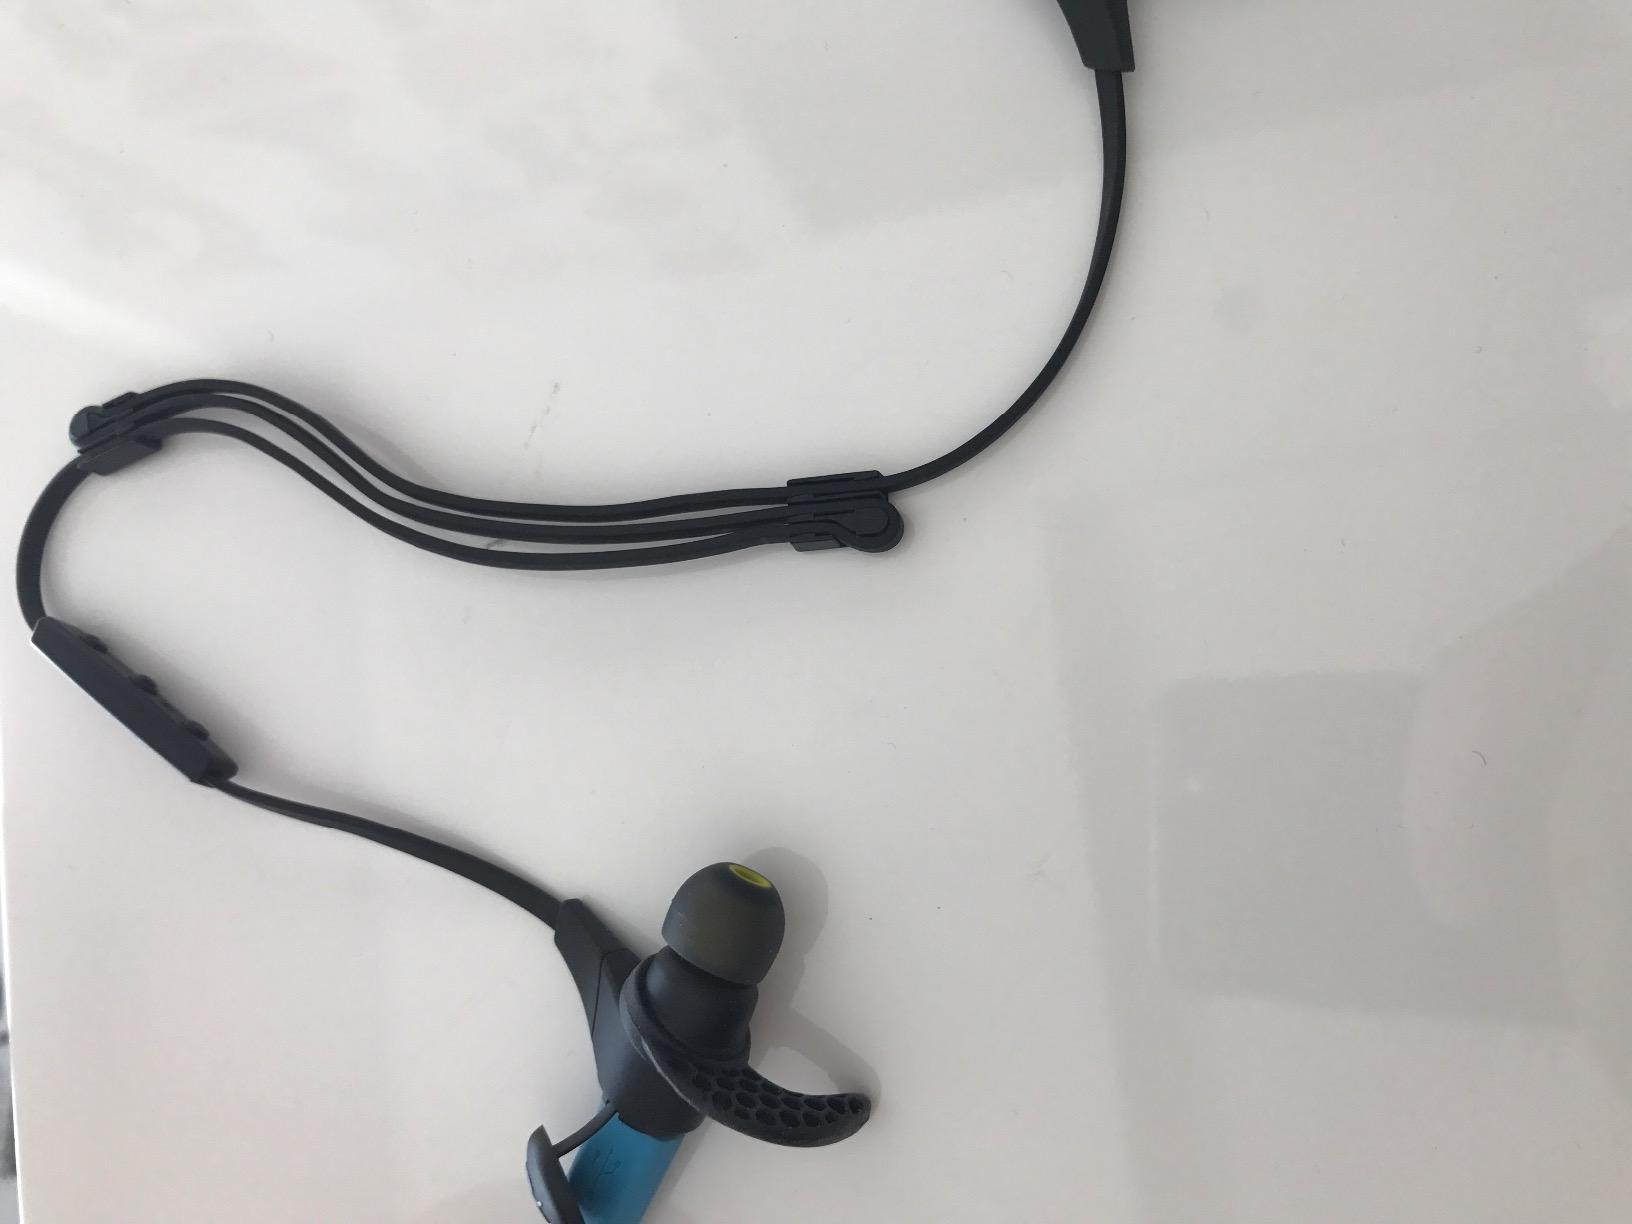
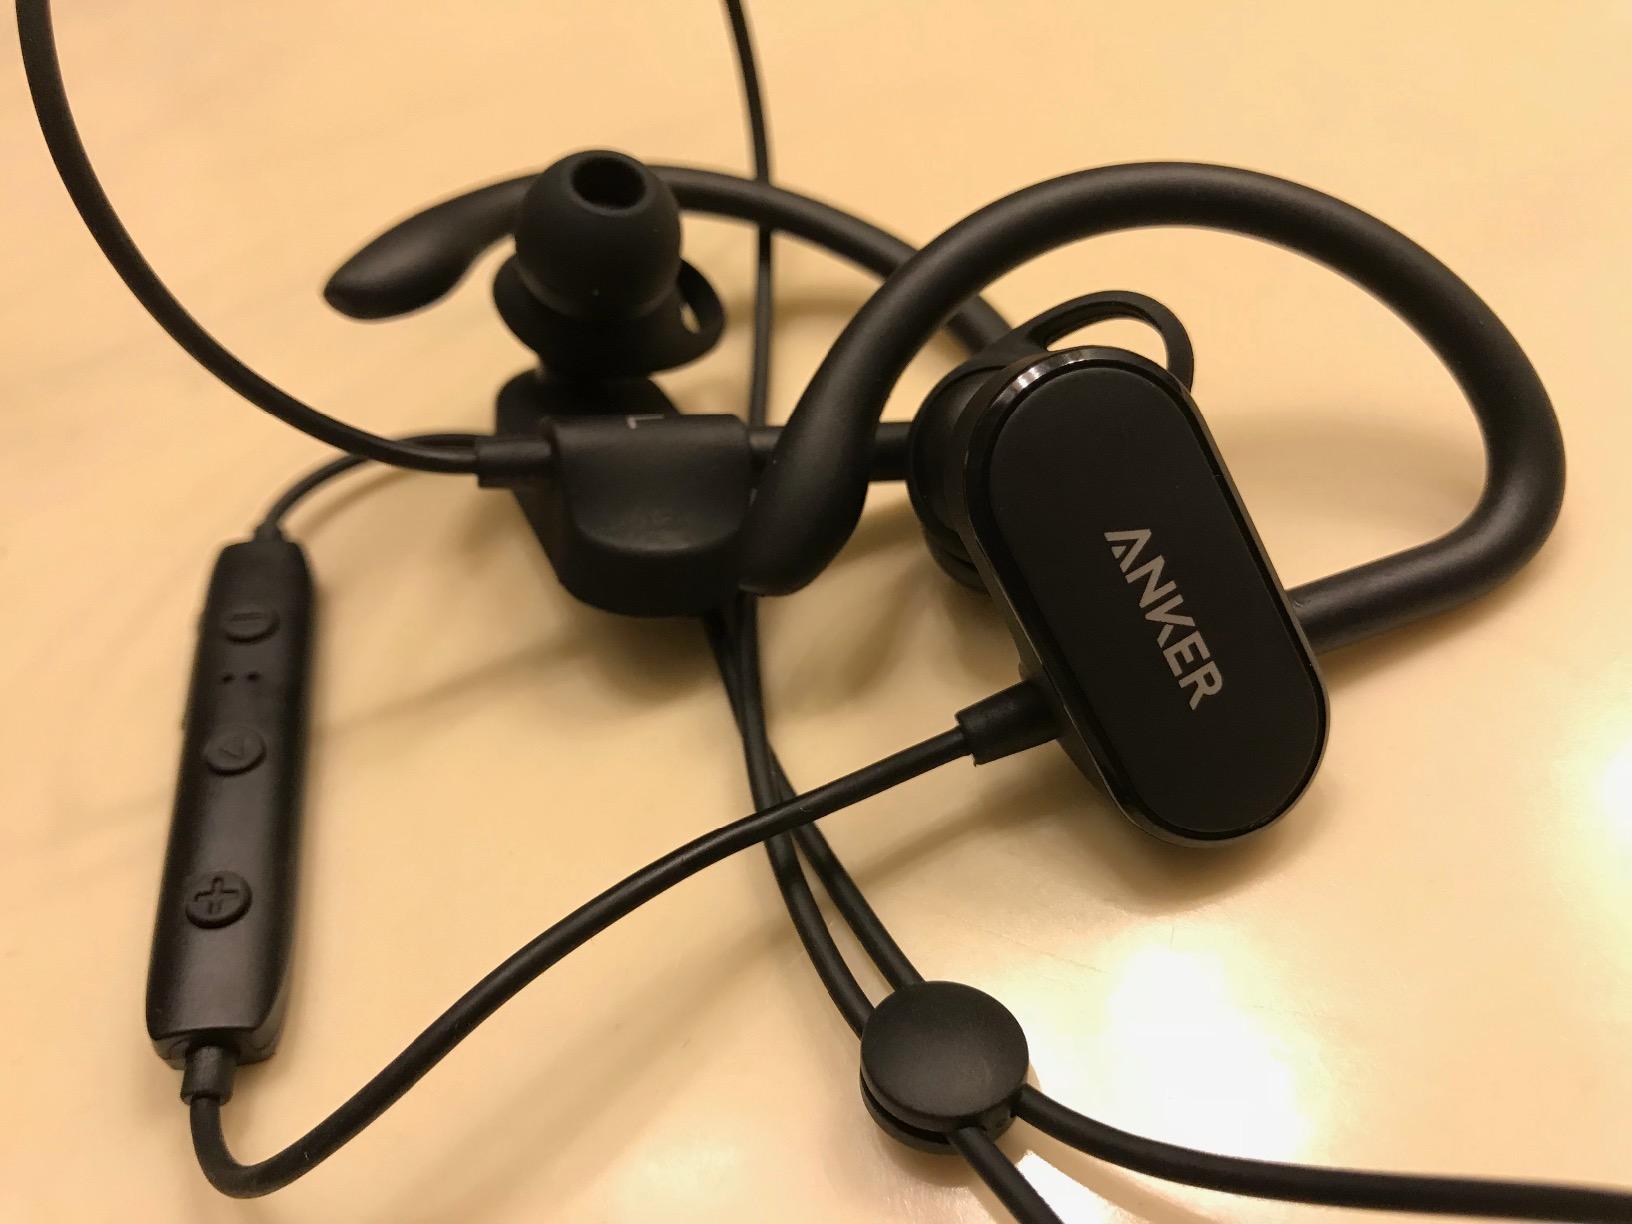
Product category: headphones
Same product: no